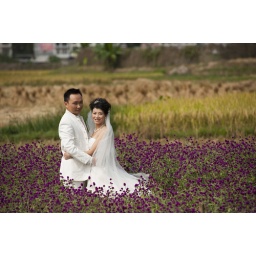
China; Yangshuo; 01-11-2009Bruidsfotografie in een bloemenveldFoto: Frans SchellekensWedding photography in flower field